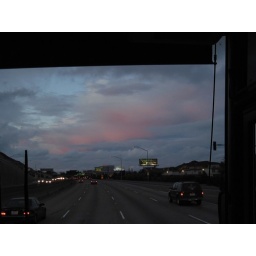
Beautiful red light scatter in the cloud